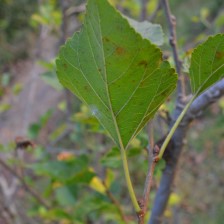
Variety: Kamphaengsaeng42